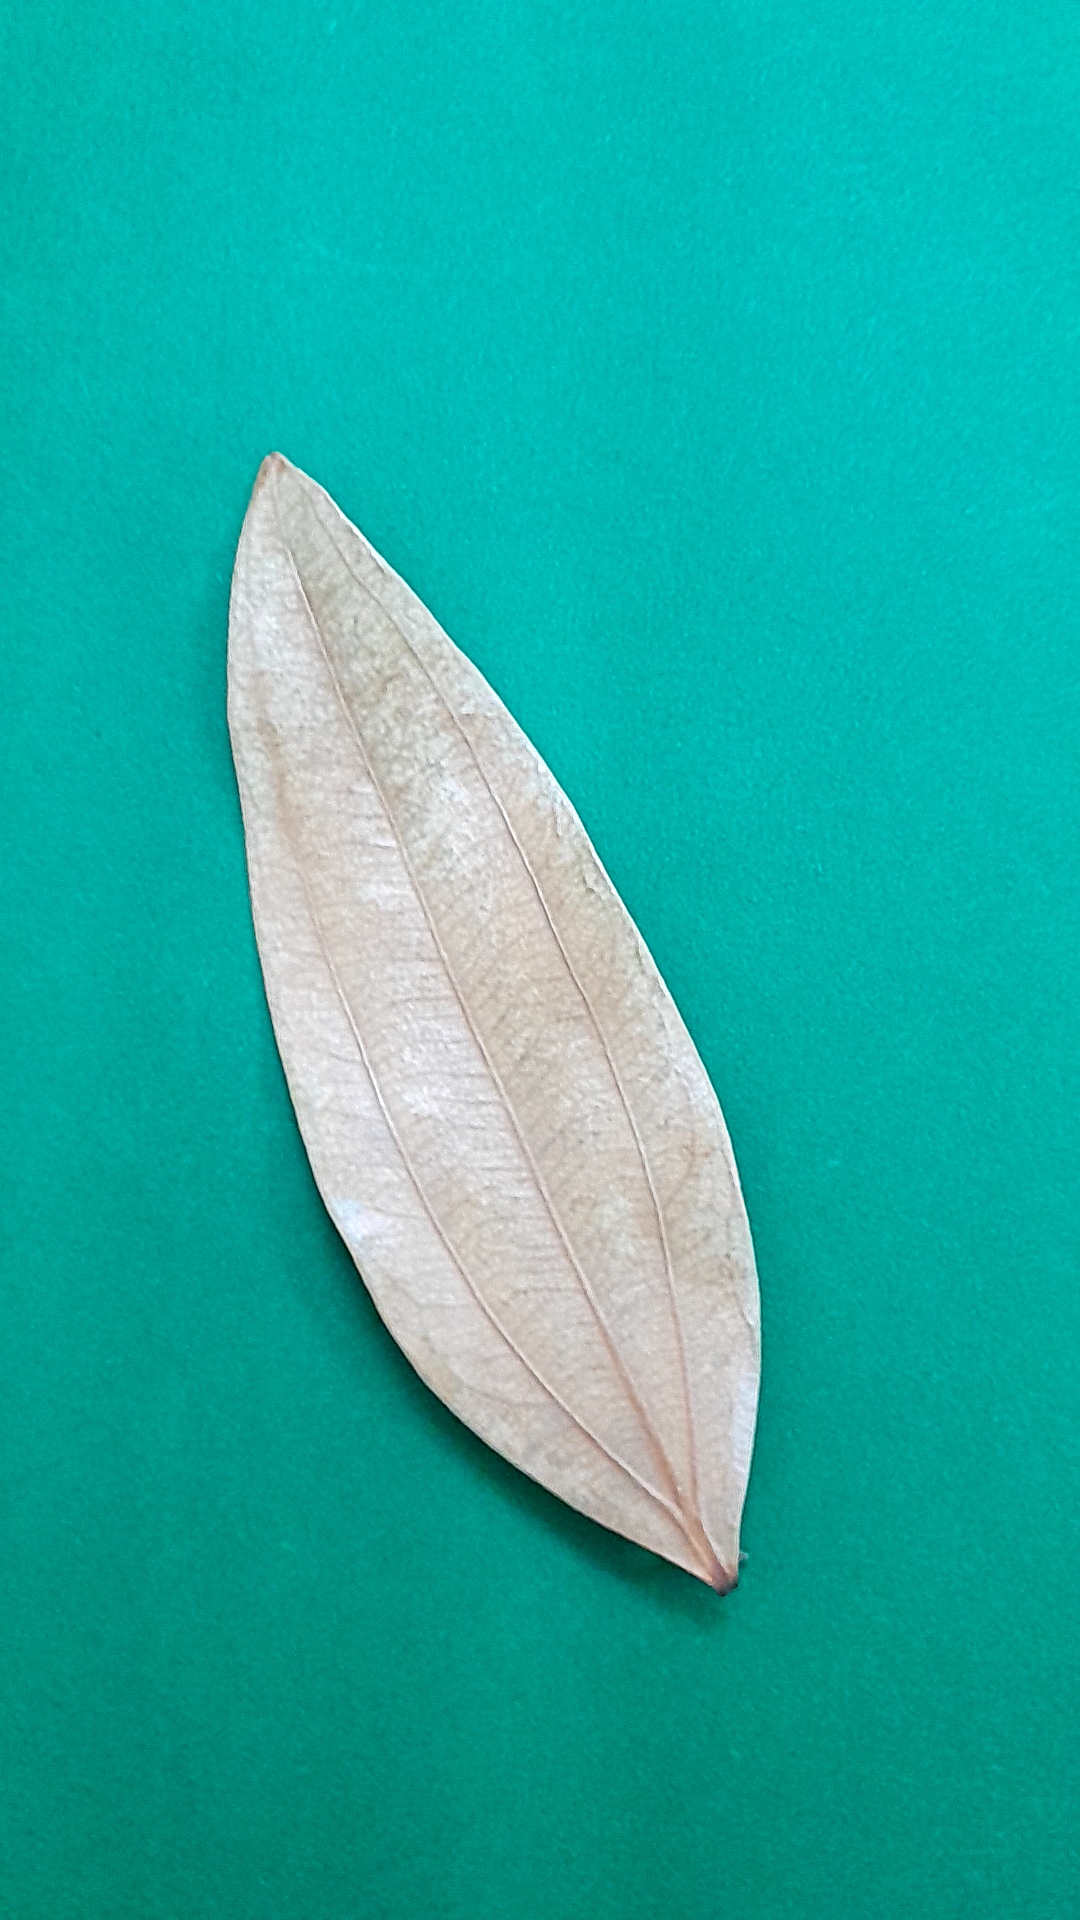
Label: Dry Leaf